Academics Stand Against Poverty

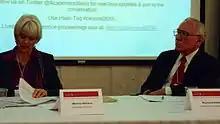
Raymond Baker (GFI) and Melissa Williams (U of Toronto) at ASAP Canada Launch, October 26, 2012

ASAP has secured funding from numerous sources, such as the British Council, the Comparative Research Programme on Poverty (CROP) of the International Social Science Council, and the Social Sciences and Humanities Research Council of Canada. The United Kingdom launch conference was funded by CROP and the University of Birmingham School of Government and Society. Launch conferences held at the University of Oslo and University of Delhi were co-sponsored by CROP and the Centre for the Study of Mind in Nature. The launch conference held in Canada in October 2012 was funded by the Social Sciences and Humanities Research Council of Canada (SSHRC), the Office of the Vice President, Research and Innovation at Ryerson University and the Ryerson University Politics and Governance Students' Association.